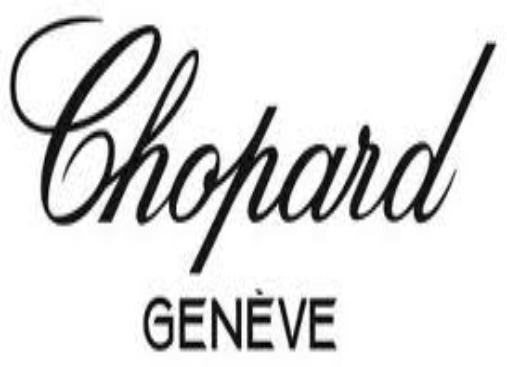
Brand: Chopard
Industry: Clothes